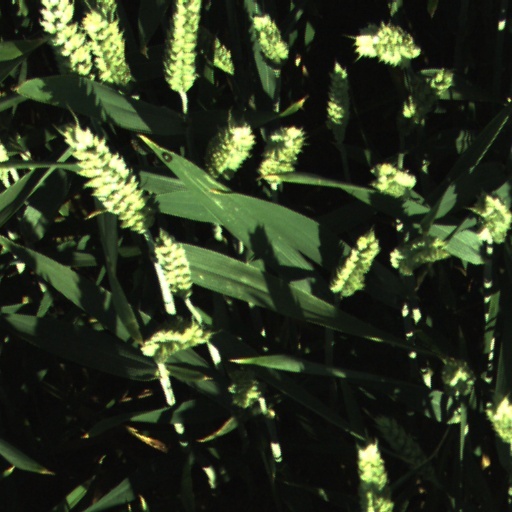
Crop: wheat